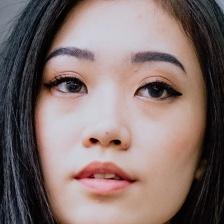
Label: faces